Anderson–Hobson Mercantile Store

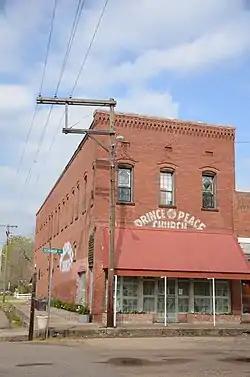

The Anderson–Hobson Mercantile Store is a historic commercial building at 201 Schuman Street in Foreman, Arkansas. It is a three-story brick structure with modest Italianate styling, mainly visible in brick corbelling details and segmented-arch window crowns. It was built c. 1910, as part of a major growth spurt in the county following the arrival of the railroad. It is one of the few commercial buildings in the county to survive from that period.